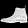
Label: Ankle boot